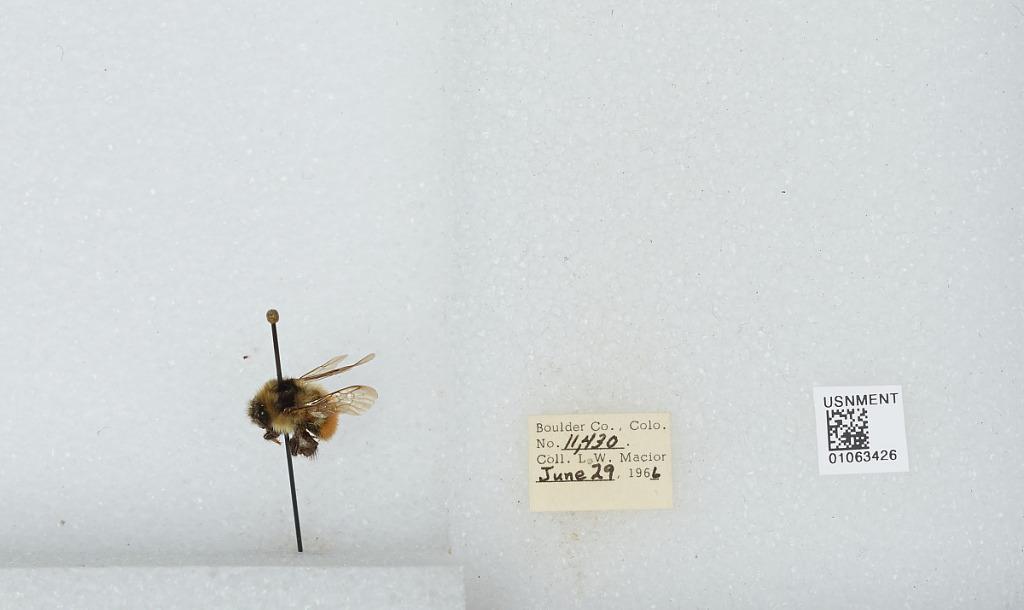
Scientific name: Bombus (Pyrobombus) bifarius Cresson
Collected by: L. Macior
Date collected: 1966-6-29
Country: United States
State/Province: Colorado
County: Boulder
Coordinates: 40.0017, -105.308